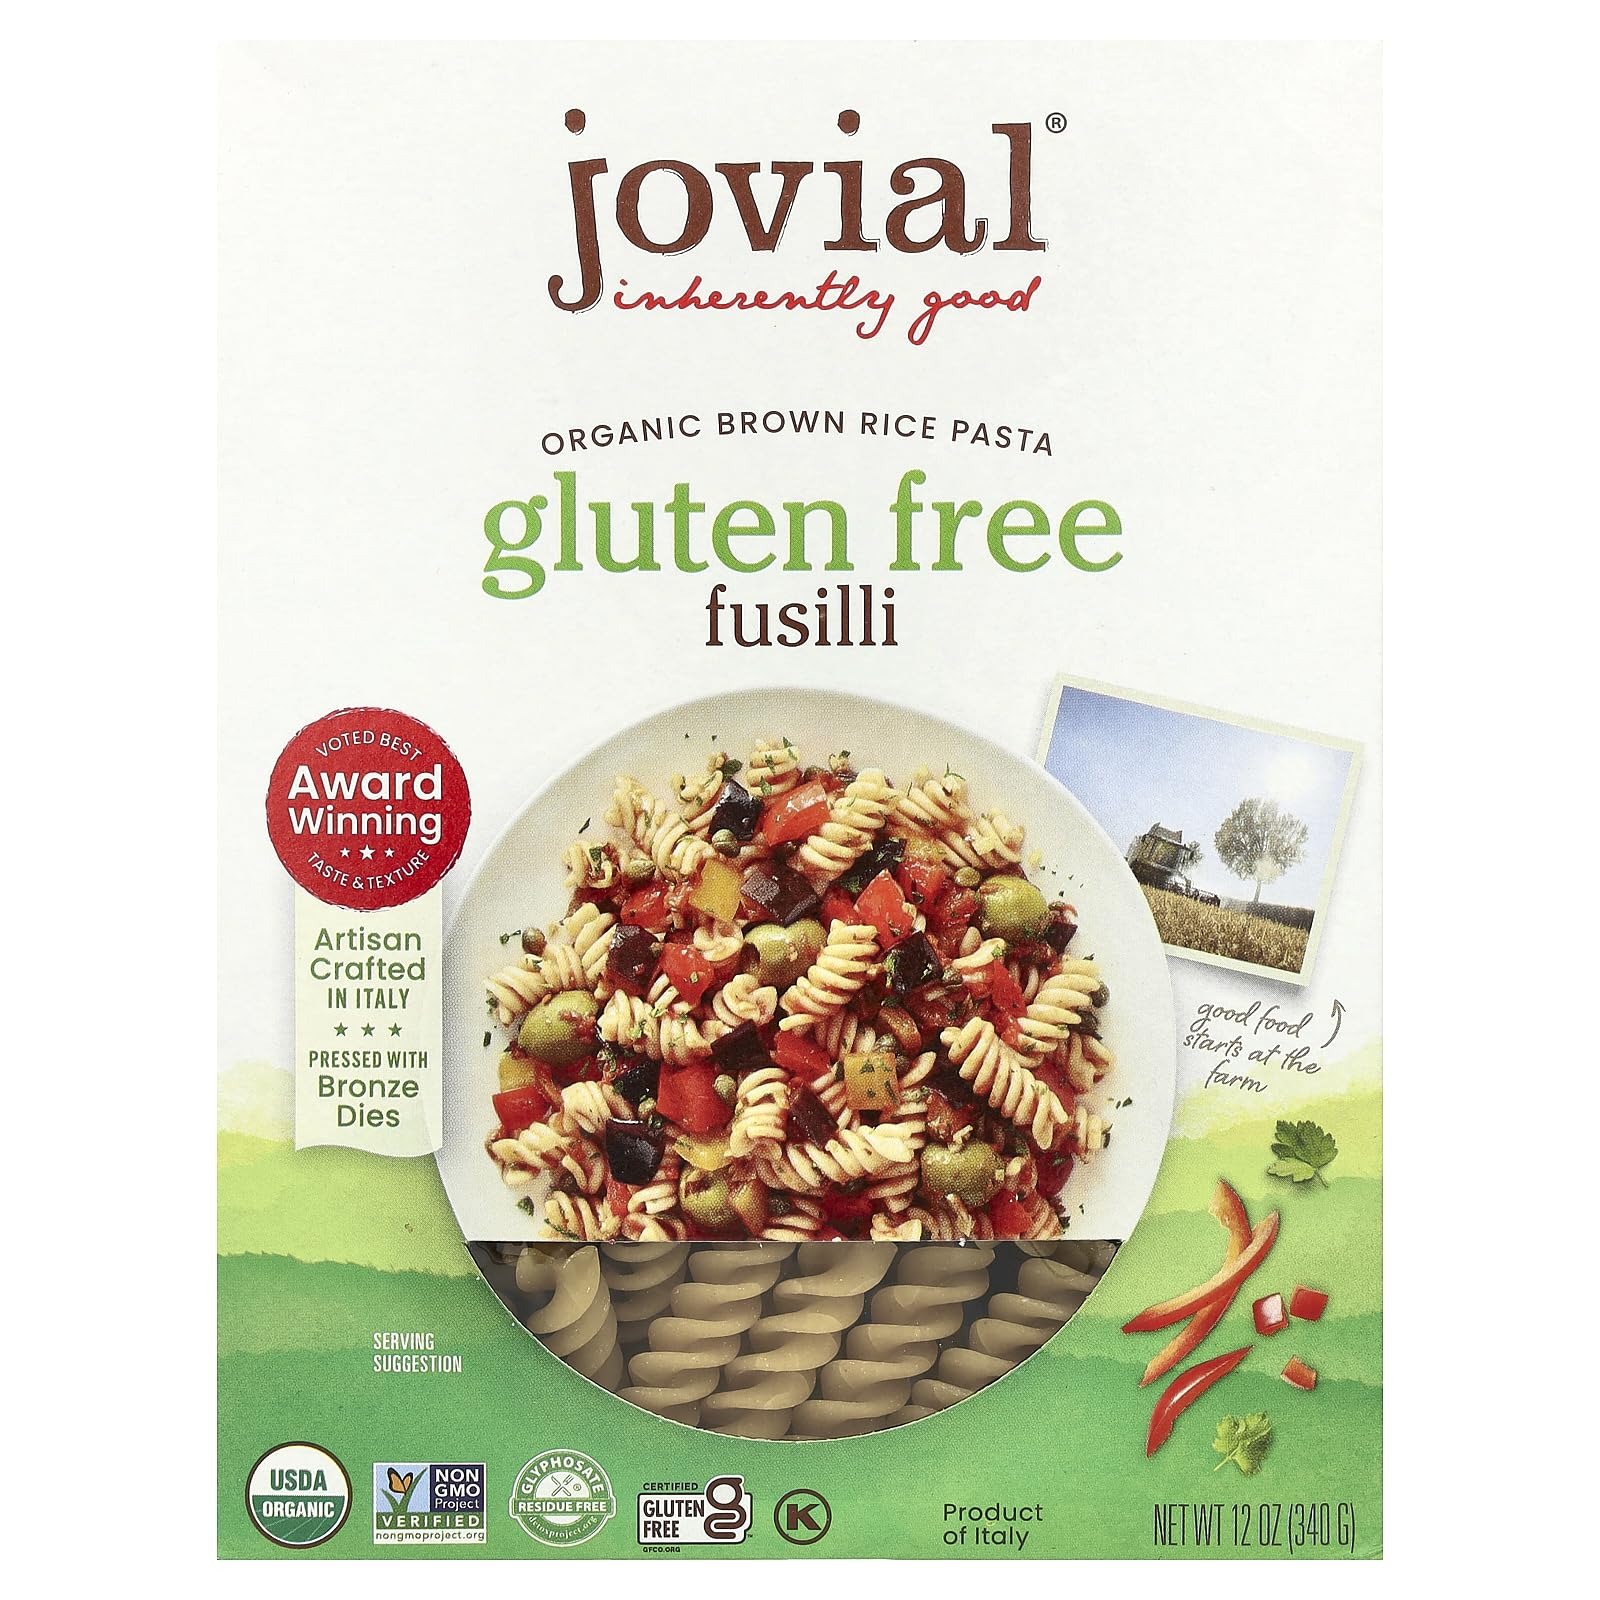
Item Name: Jovial Pasta Brown rice Organic Fusilli, 12 oz
Bullet Point 1: Country of origin is Italy
Bullet Point 2: The package dimension of the product is 6.7"L x 5.2"W x 2.3"H
Value: 12.0
Unit: Ounce

Price: 4.39